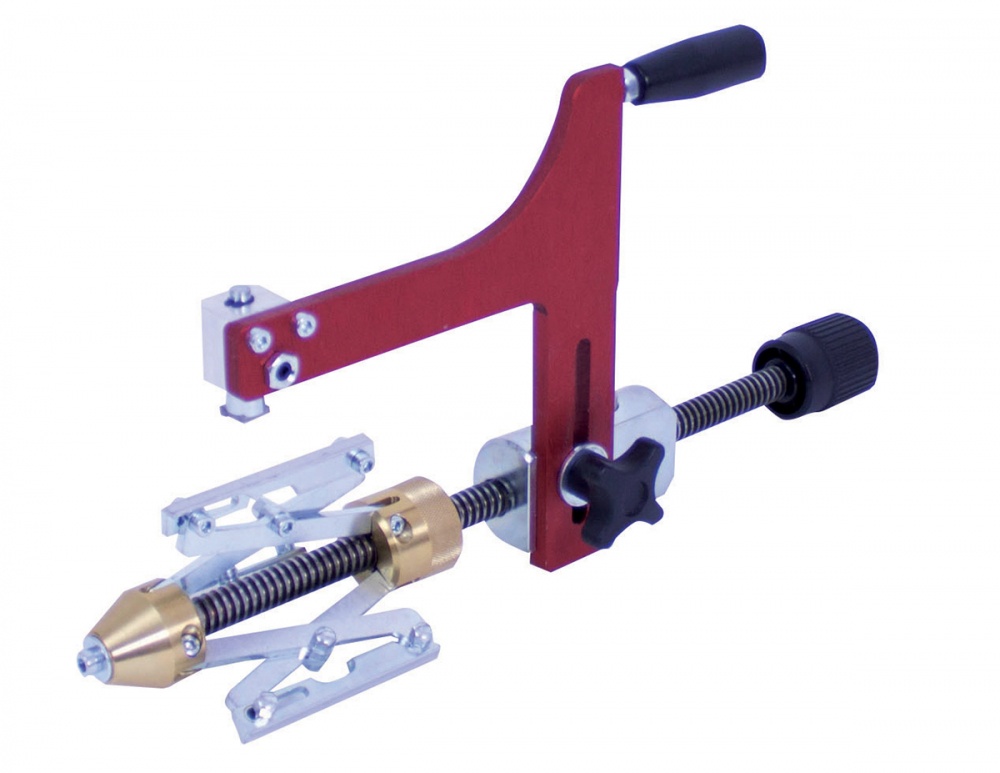
Plasson PF Rotational Pipe Scraper Tool 25-63
Plasson PF Rotational Pipe Scraper Tool 25-63
Brand: Western Water Systems
Category: Hardware > Tools > Pipe & Tube Cleaners